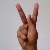
The image shows a hand gesture representing the letter 'K' in Indian Sign Language.